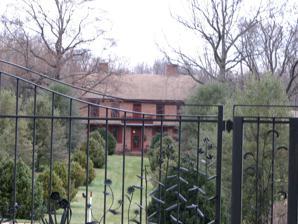
Building: William Peters House
Country: United States of America
Year built: 1750
Historic house in Pennsylvania, United States United States historic place William Peters House U.S. National Register of Historic Places William Peters House, December 2008 Show map of Pennsylvania Show map of the United States Location Hillendale Rd., Pennsbury Township, Pennsylvania Coordinates 39°51′50″N 75°37′36″W / 39.86389°N 75.62667°W / 39.86389; -75.62667 Area 2.2 acres (0.89 ha) Built 1749-1750 Architectural style Georgian NRHP reference No. 71000696 Added to NRHP May 27, 1971 The William Peters House is an historic, American home that is located in Pennsbury Township , Chester County, Pennsylvania . Moved to its present site in 1965, it was added to the National Register of Historic Places in 1971. History and architectural features The original house was built in Aston Township, Pennsylvania between 1749 and 1750. A brick Georgian -style dwelling, it was modified during the nineteenth century with the addition of a front porch, at which time the second story's front elevation was closed off, and a balcony door was replaced with a window. In addition, a rear porch was added while front and rear exterior doors and windows, a bake oven and a summer kitchen were all removed. The structure was then moved to its present site in 1965. A wing with kitchen was then added to the back of the structure, and a bookcase was built into the home's library. A new drainage system was also added to the exterior to protect the home's foundation, and the doorway between the closets inside of the library and parlor were removed to create a single, large closet. It was added to the National Register of Historic Places in 1971. References